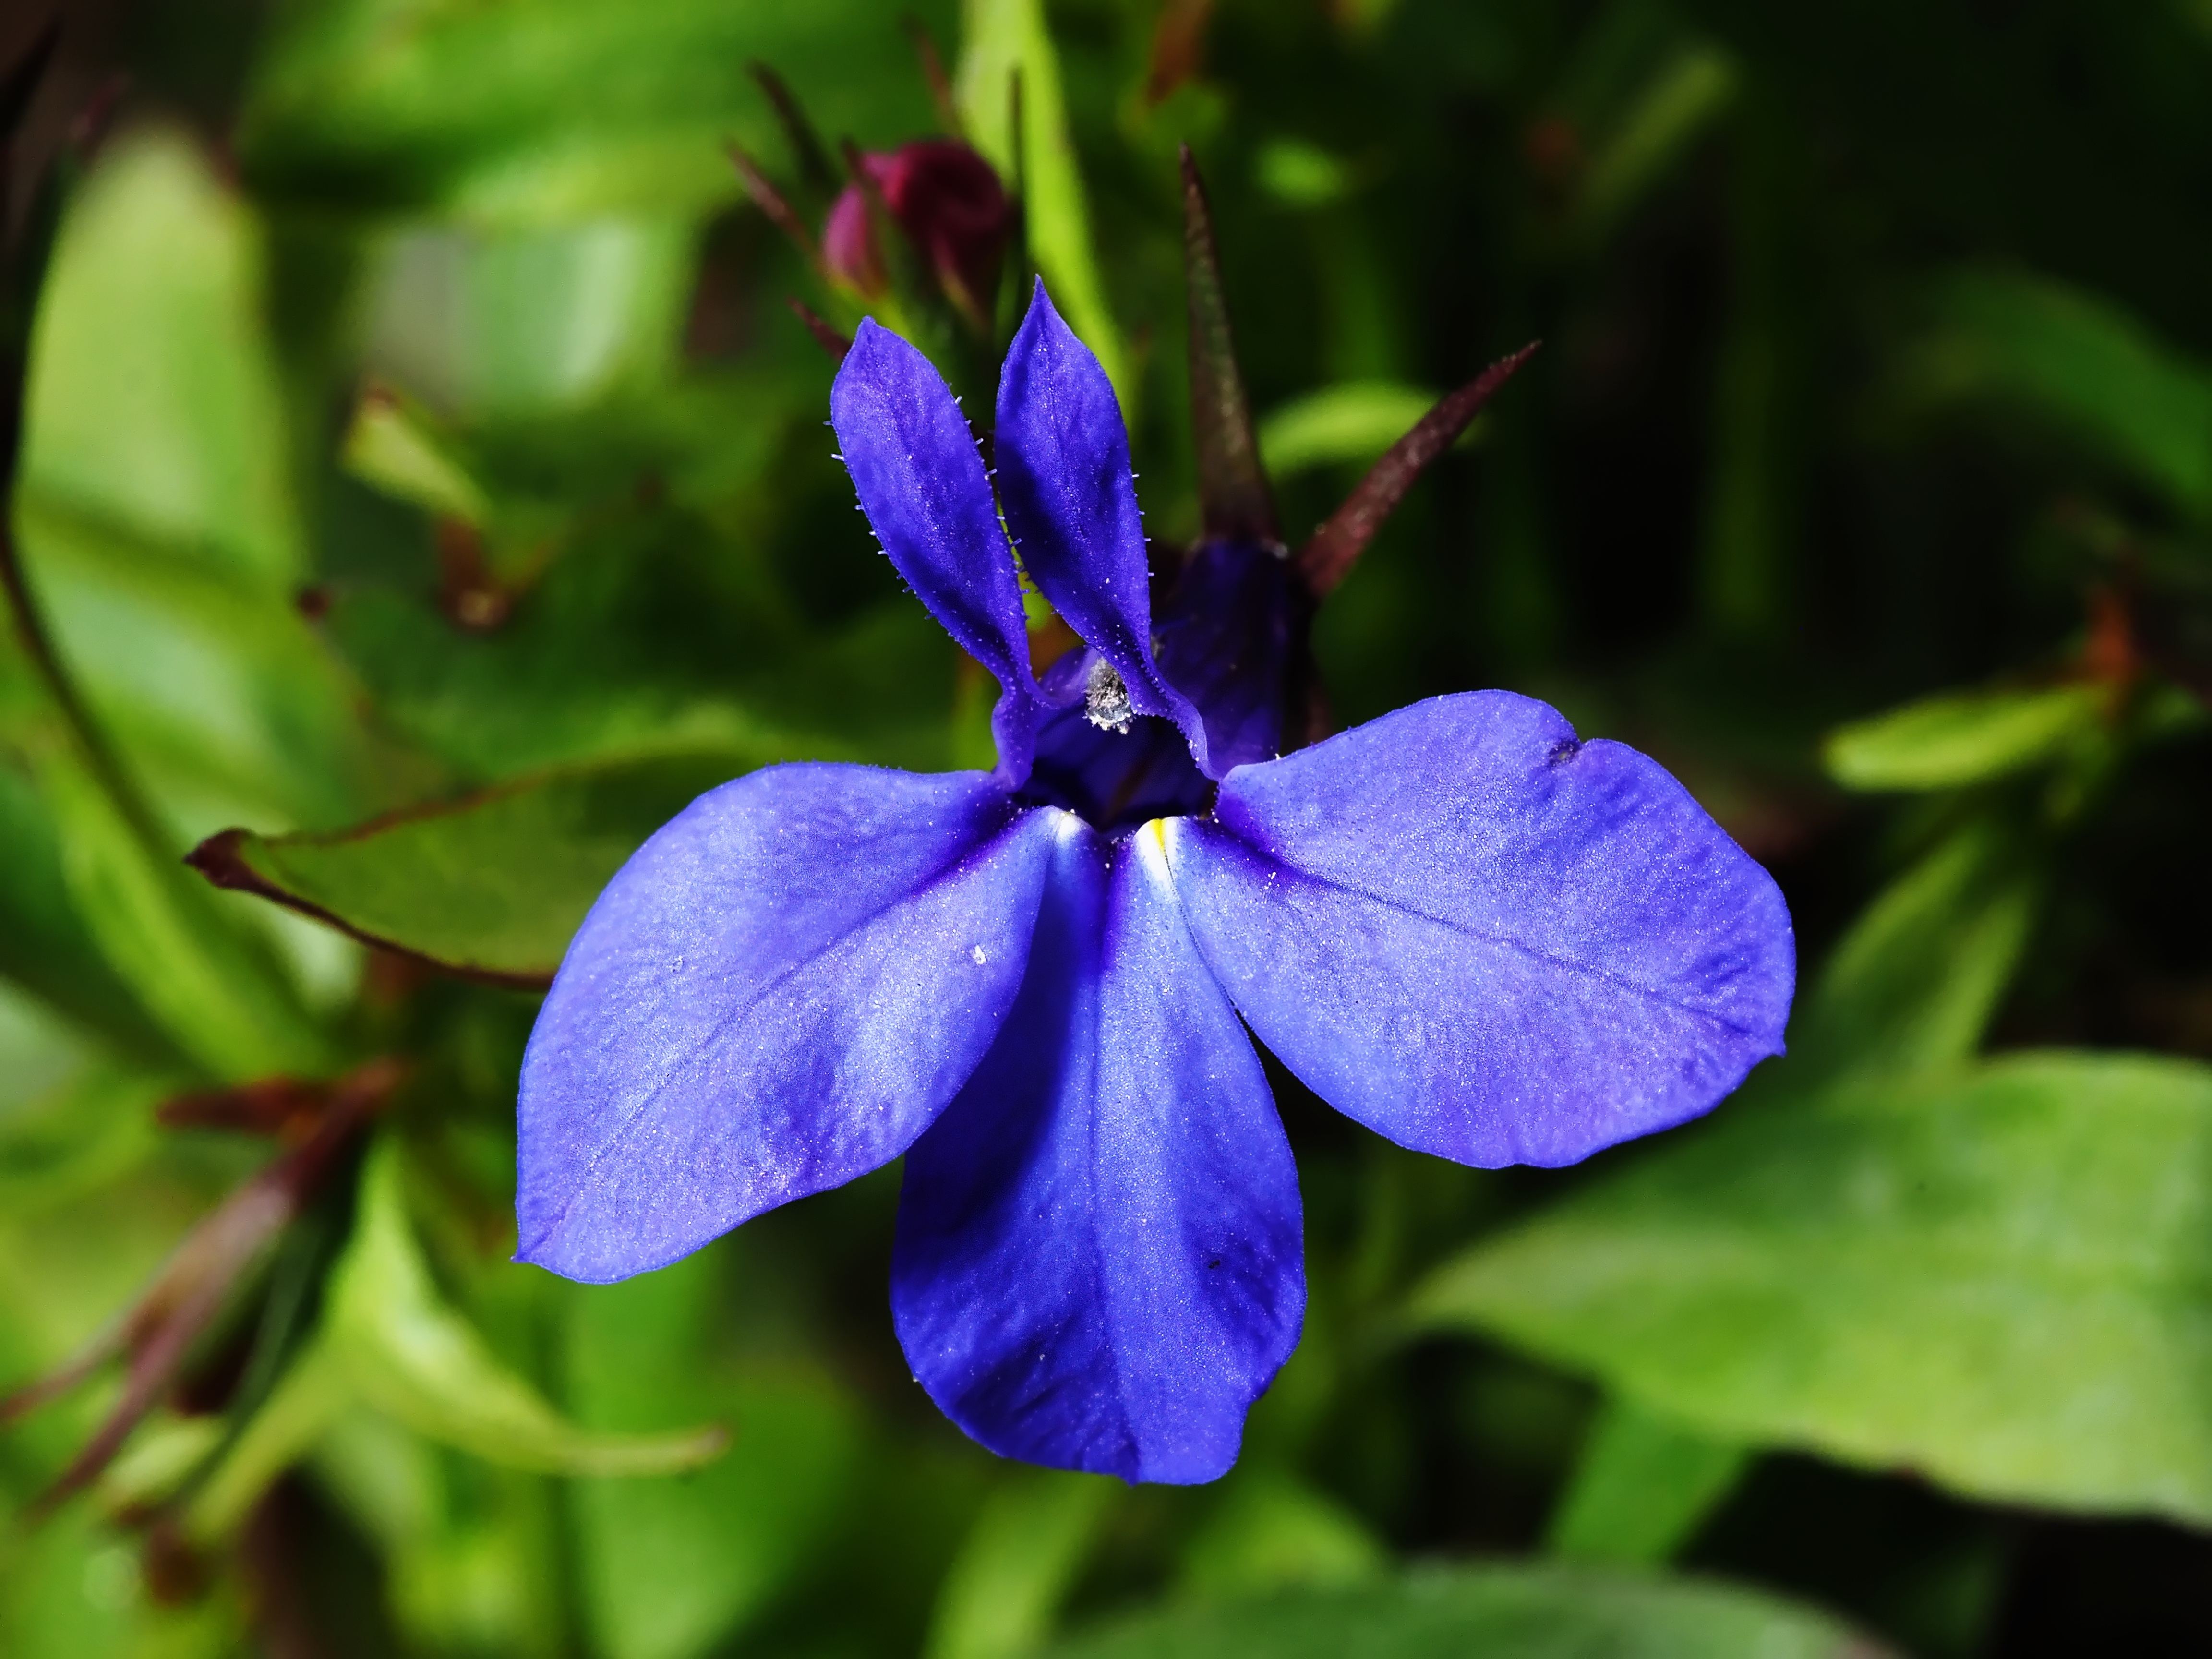
nature, forest, grass, blossom, plant, flower, petal, macro, botany, blooming, blue, flora, wildflower, ears, saturation, viola, macro photography, flowering plant, dayflower, bellflower family, annual plant, land plant, violet family, dayflower family